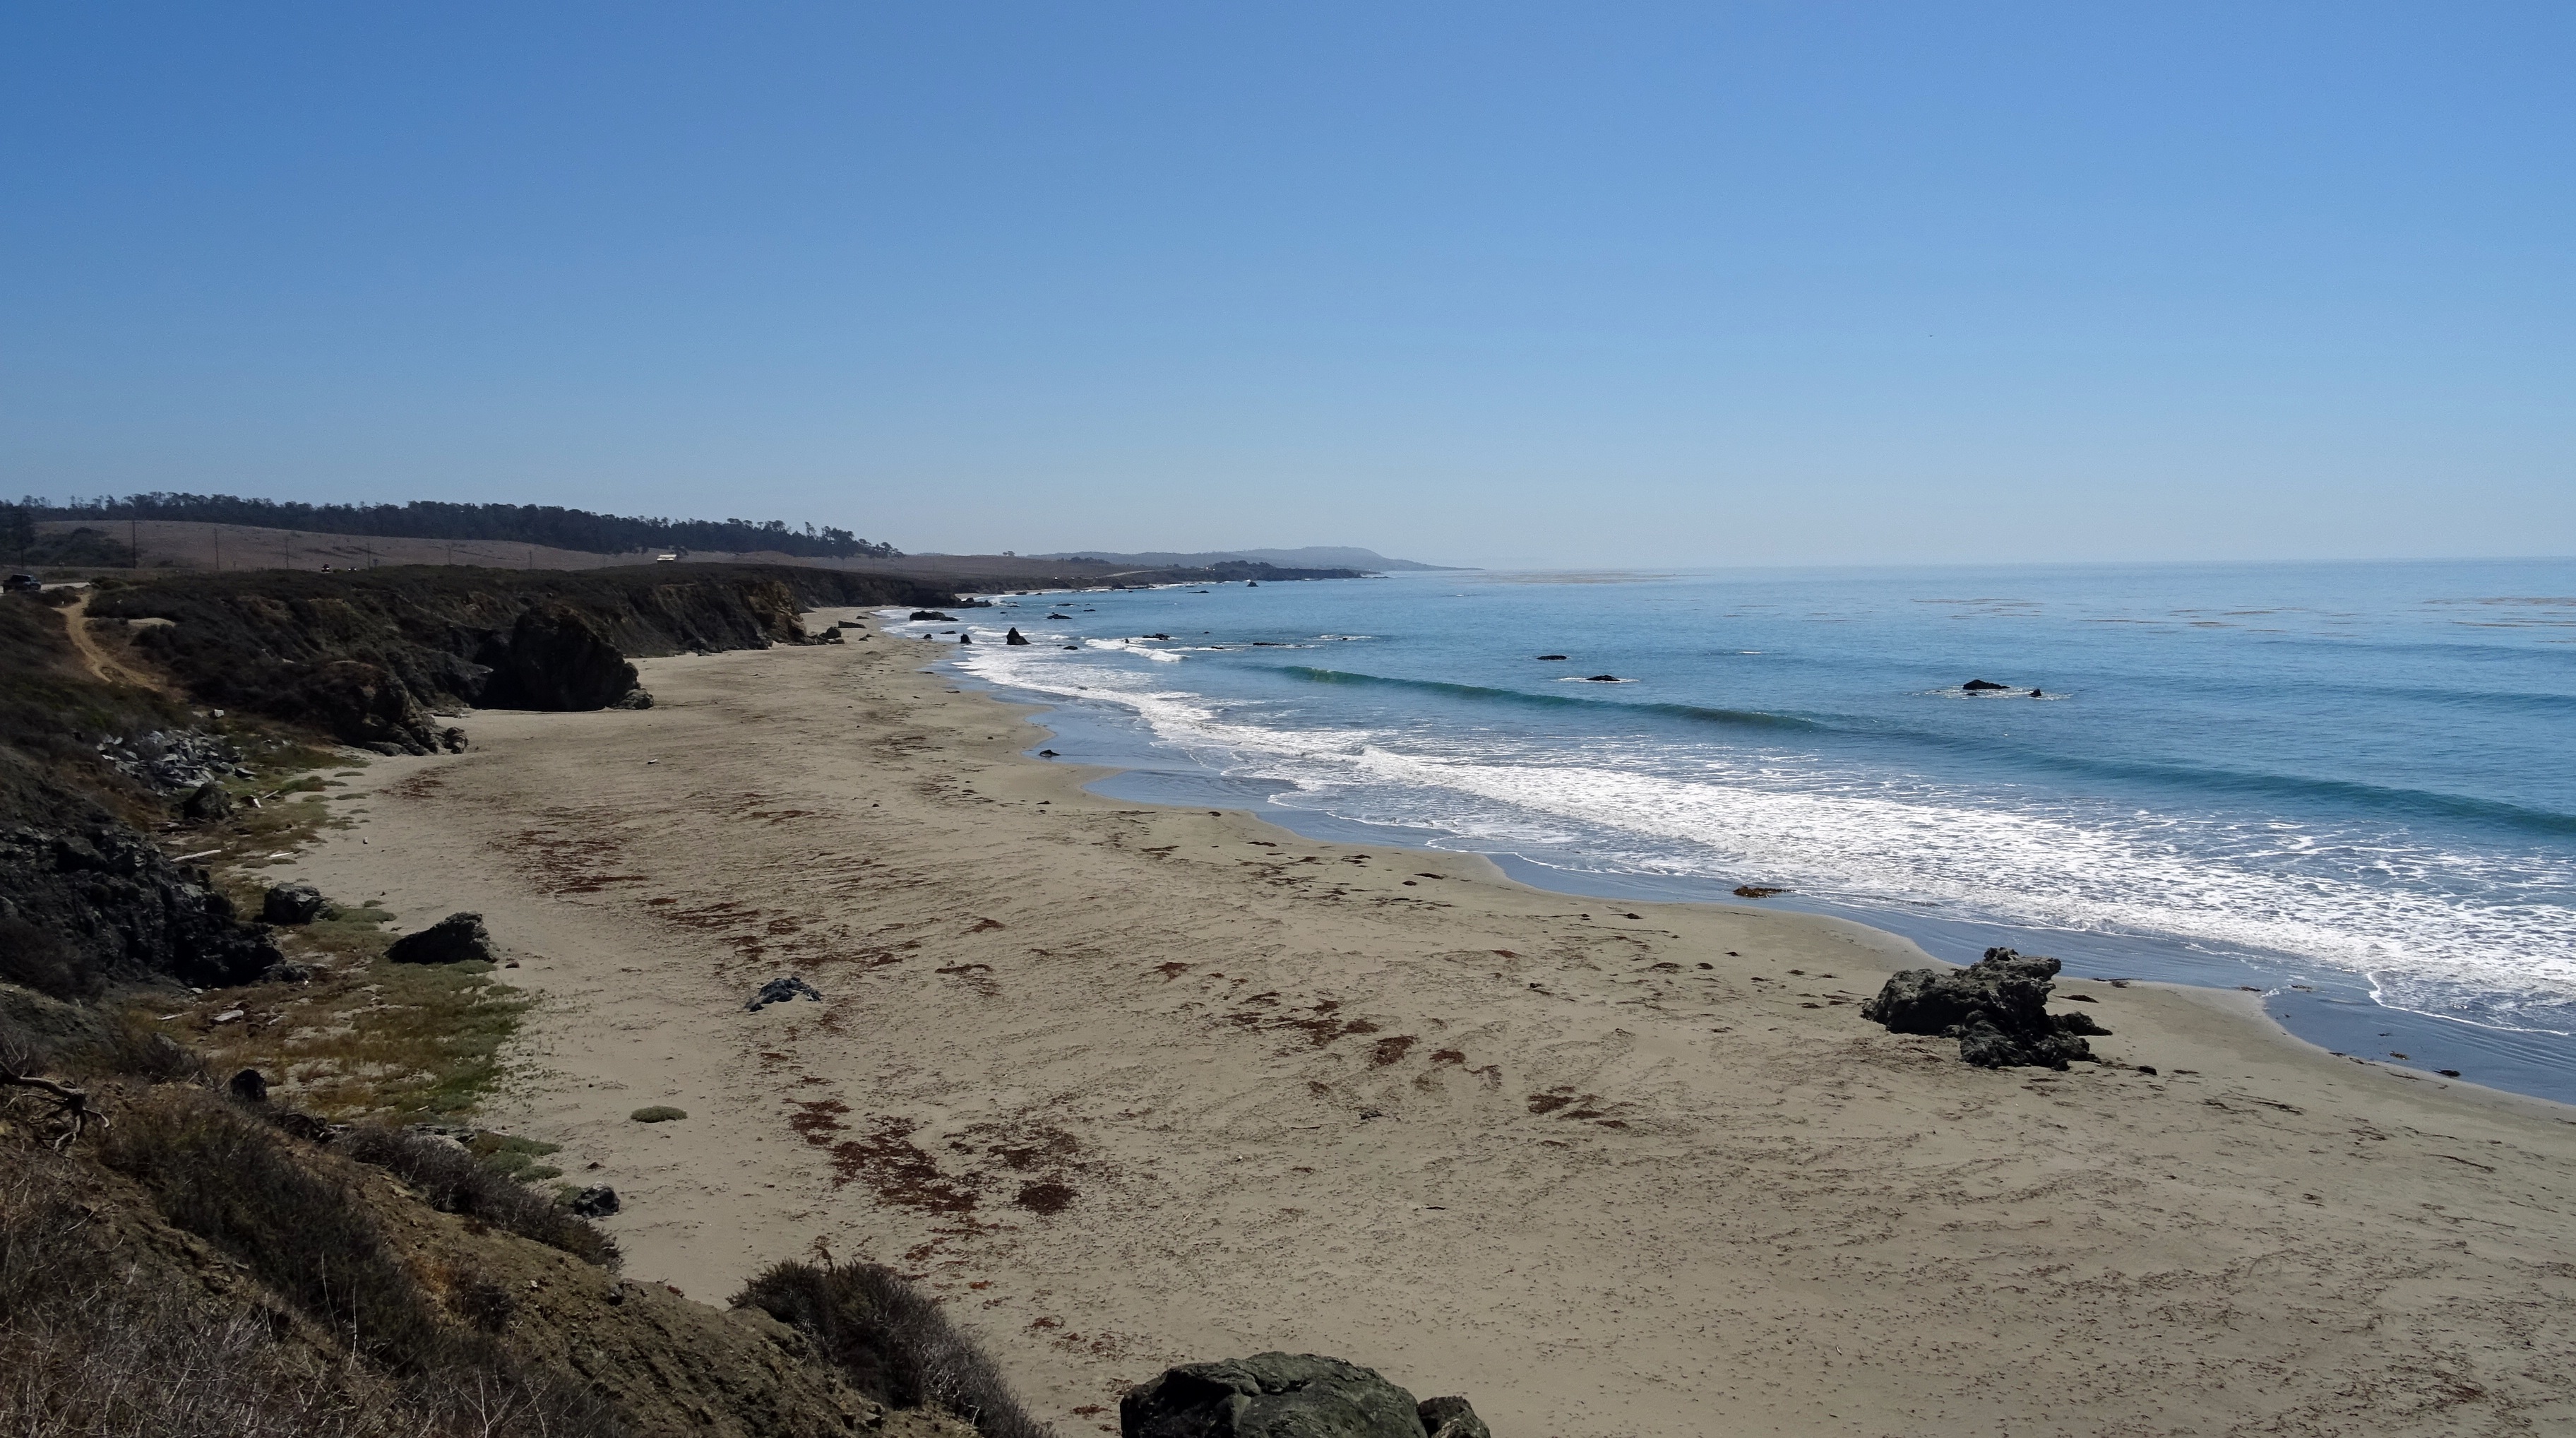
beach, sea, coast, sand, ocean, shore, wave, cove, usa, america, bay, terrain, california, body of water, pacific, cape, san simeon, wind wave